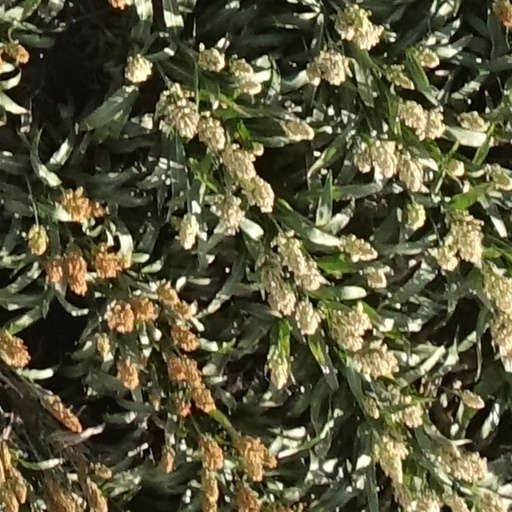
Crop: sorghum